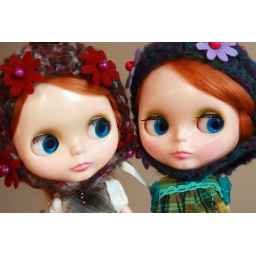
Posy has a paler complexion while the one in green has pinkish skintone and a more vibrant red hair color.